Christianity in Nepal

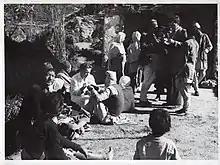
Dr James Dick and Jill Cook treating patients at the UMN dispensary at Okhaldhunga, in east Nepal, in the early 1960s.

Over the next 200 years, until 1951, Nepal was entirely closed to Christians, although small numbers of ethnically Nepali evangelists from India were able to cross the border surreptitiously. The most famous of these is Ganga Prasad Pradhan (1851–1932), a Newar raised in Darjeeling who is known as the first ordained Nepali pastor. Pradhan converted to Christianity while studying at a school run by Church of Scotland missionaries in Darjeeling. After forty years of ministry to the Nepali-speaking community in northern India, focused mainly on producing a Bible translation and other evangelistic materials in Nepali, he decided in 1914 to return with his family to Kathmandu to establish a Christian presence in Nepal. Travelling with a group of around forty people, Pradhan and his colleagues' presence was discovered by the authorities soon after they arrived in Kathmandu. They were firmly instructed to leave, being told: 'there is no room for Christians in Nepal'.